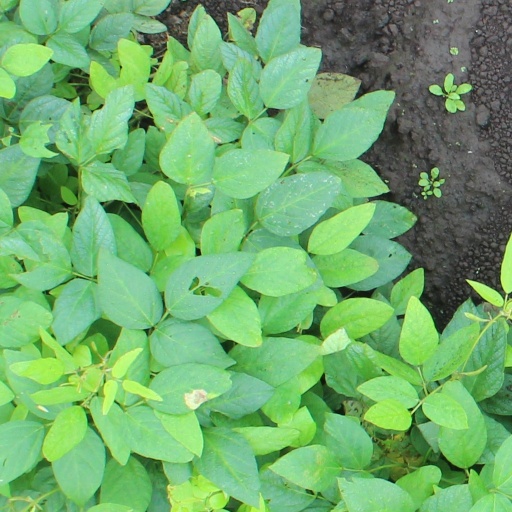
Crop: soybean